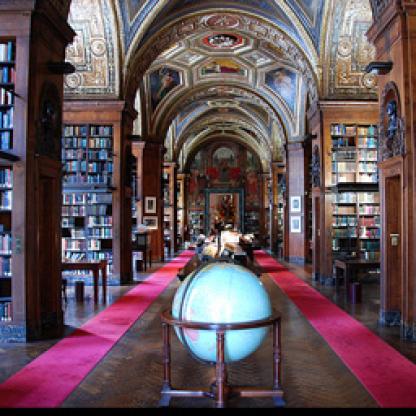
Scene: Indoor